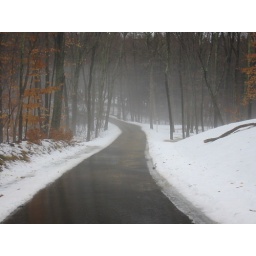
poorly composed shot of a road near my house